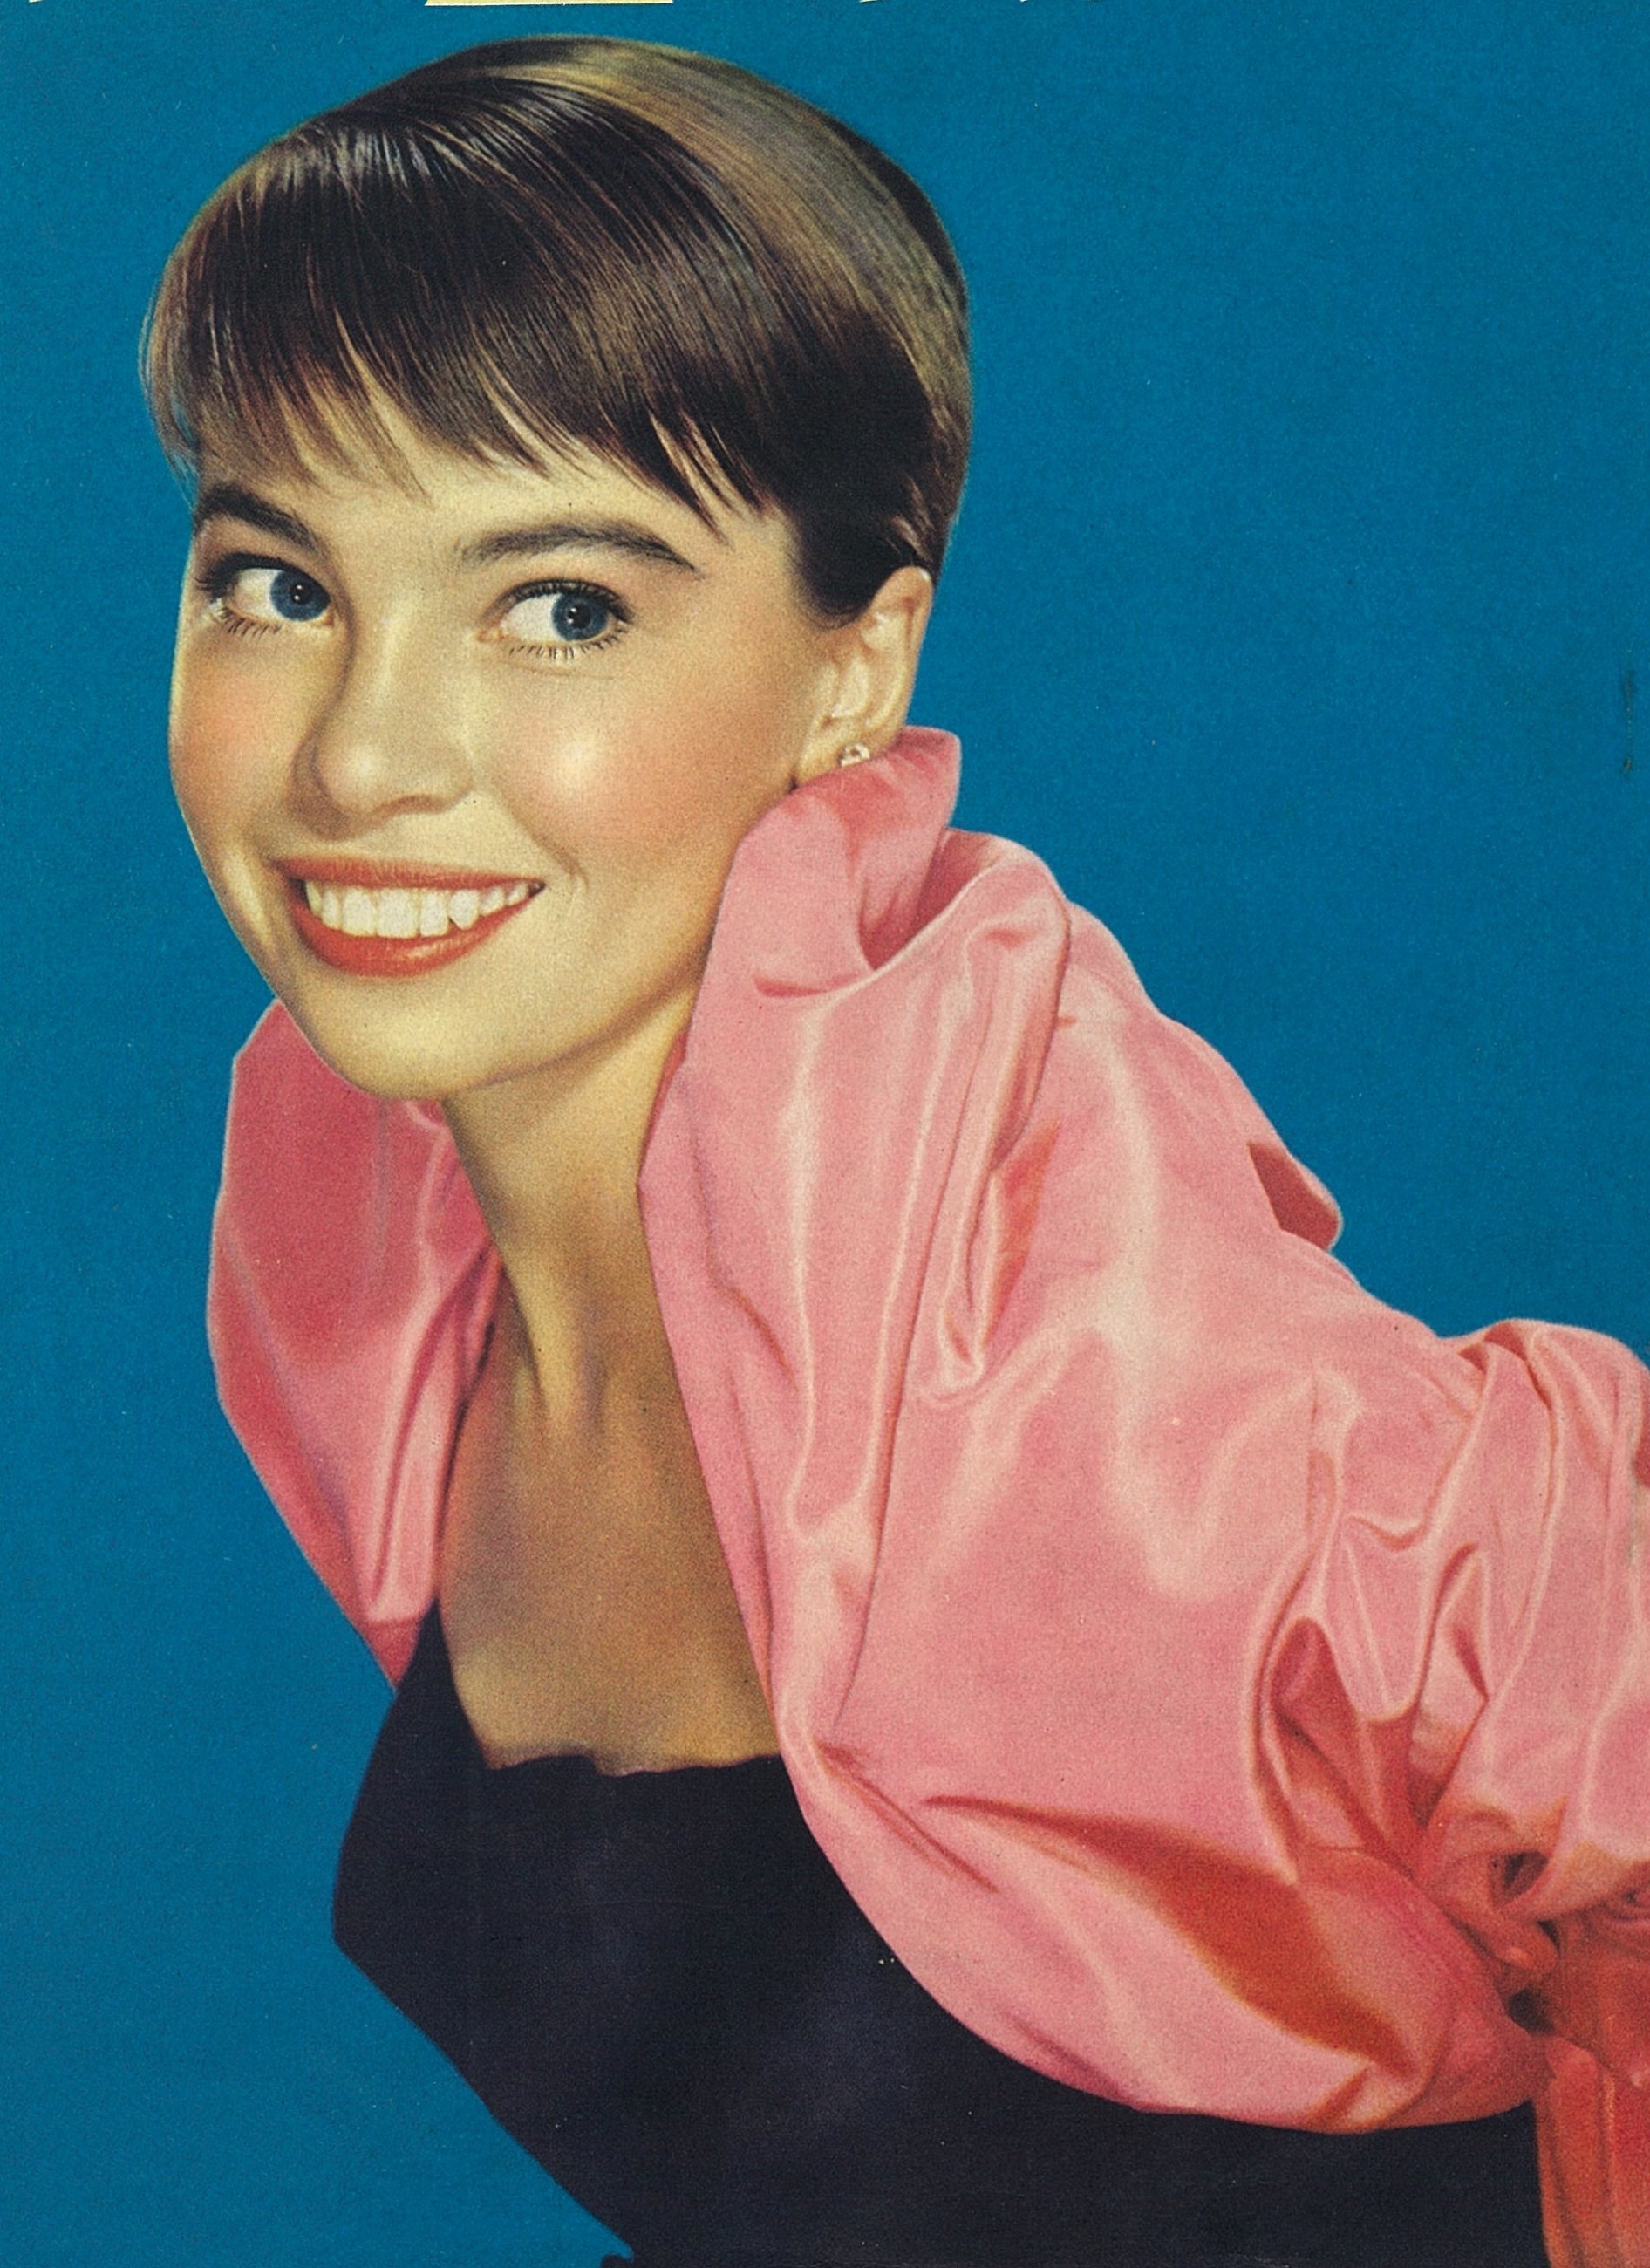
person, hair, vintage, female, hollywood, portrait, model, red, clothing, arm, hairstyle, pictures, face, head, cinema, costume, movies, actress, entertainer, motion pictures, leslie caron